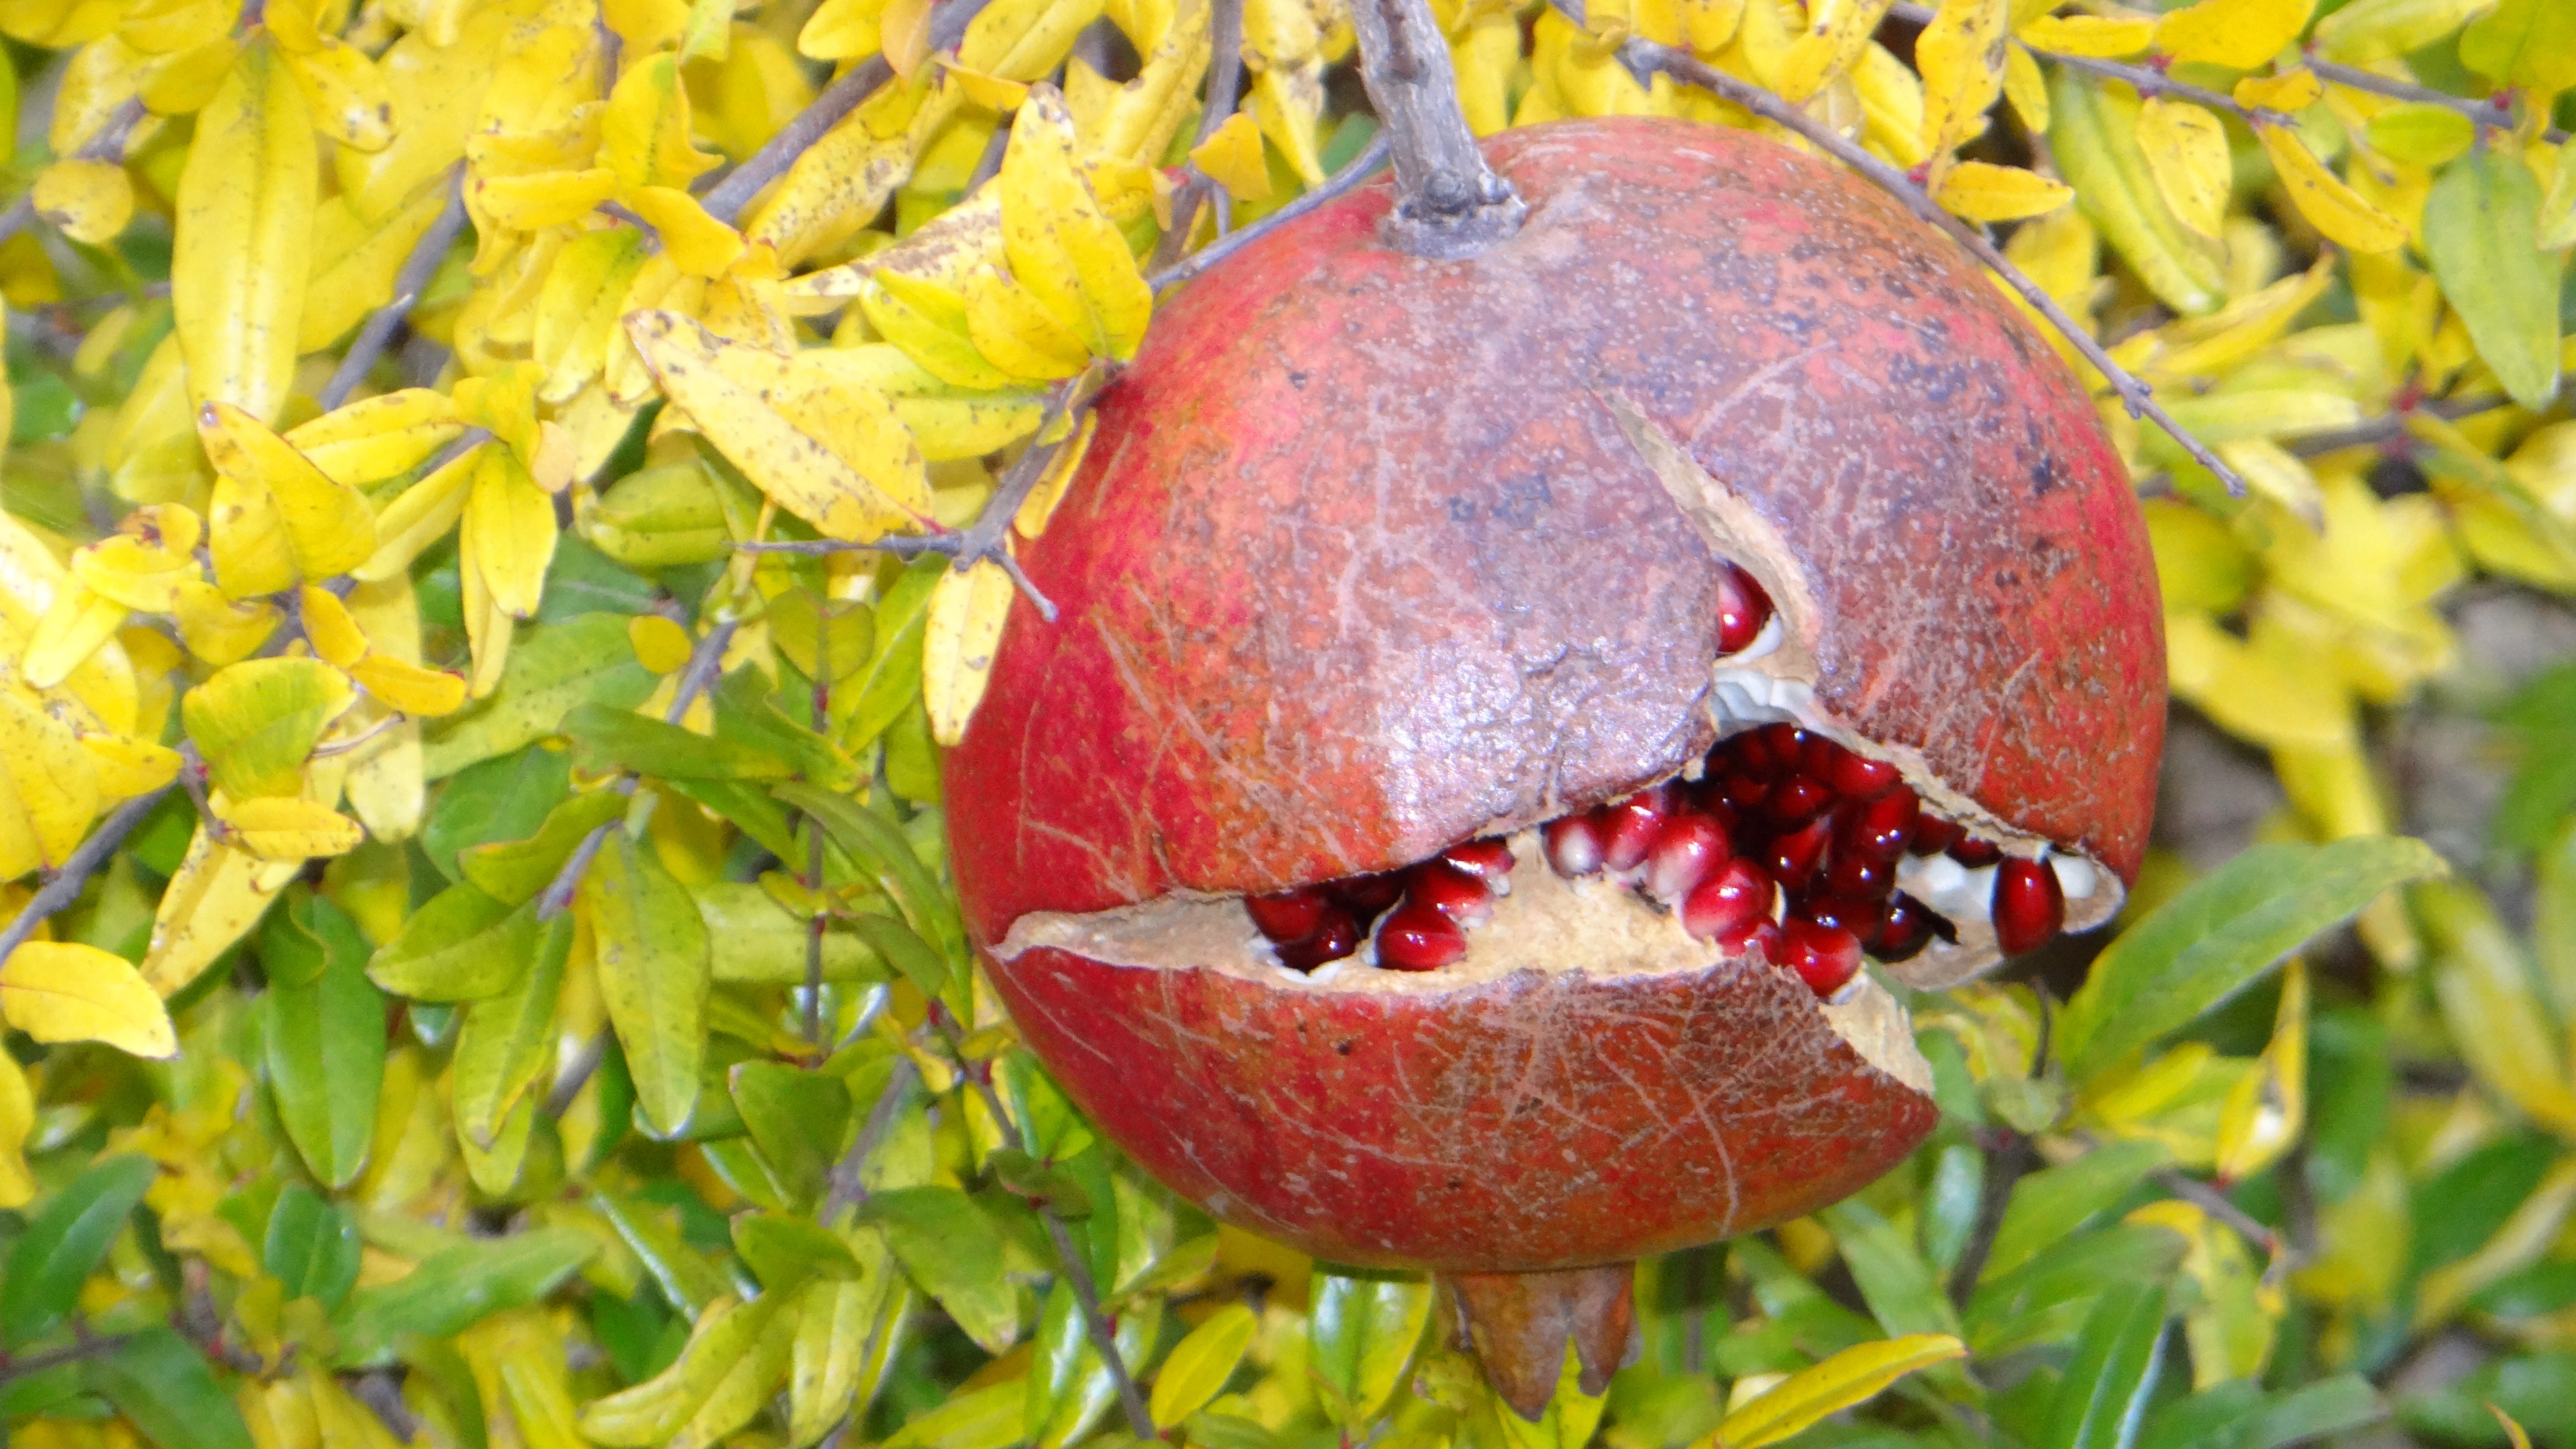
branch, plant, fruit, leaf, flower, ripe, food, red, produce, autumn, fresh, flora, pomegranate, flowering plant, land plant